Alfred Simonson House

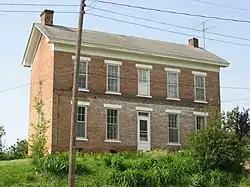
Alfred Simonson House, April 2011

Alfred Simonson House is a historic home located at Edwardsport, Knox County, Indiana. It was built in 1873, and is a two-story, five-bay, vernacular Greek Revival style brick I-house. A single story ell connects to a merchant shop or summer kitchen. It was the home of prominent merchant Alfred Simonson from its construction until his death in 1902.